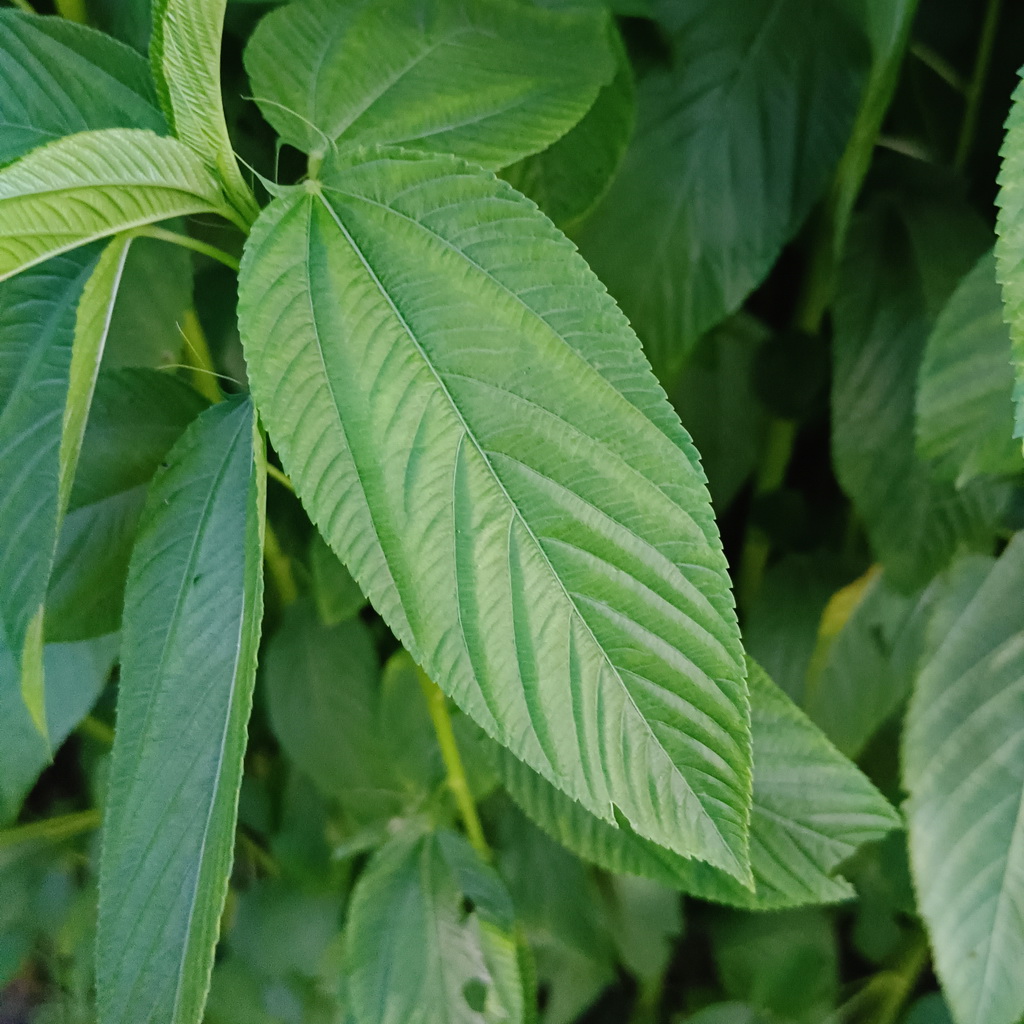
Label: Fresh